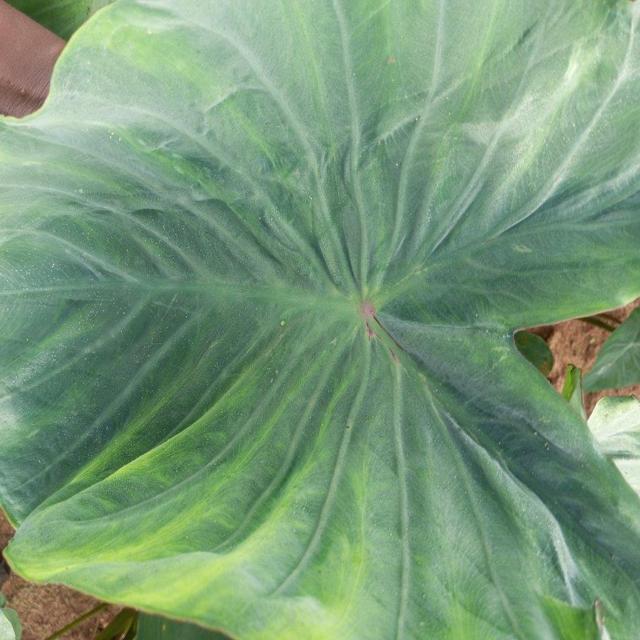
Label: Healthy